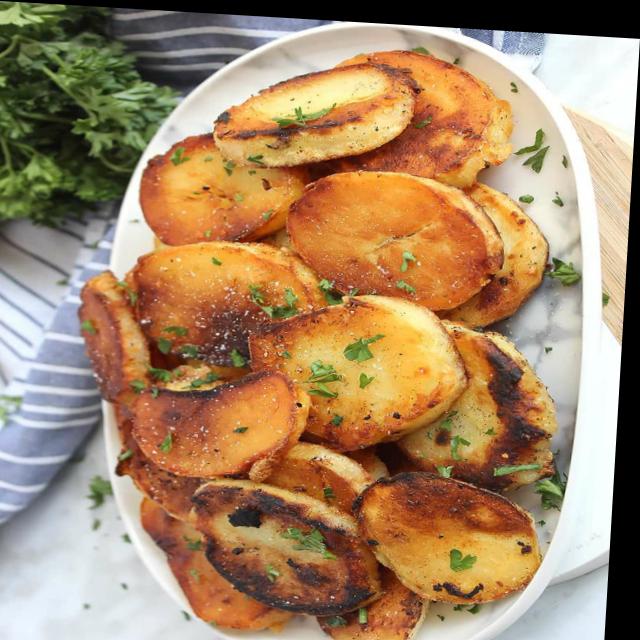
Dish: aloo_masala